Richard Montgomery

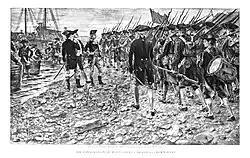
The Embarkation of Montgomery's troops at Crown Point.

Schuyler returned to Fort Ticonderoga on 30 August, ordered an additional 800 men to reinforce Montgomery, and then, despite being ill, set out to join Montgomery. He caught up with Montgomery on 4 September on Isle La Motte, where he assumed command and ordered the advance to continue to Île aux Noix, a small island in the Richelieu River. Schuyler, whose health was poor, drafted a proclamation in which he called the Canadians "Friends and Countrymen", asking them to help expel the British from Canada.